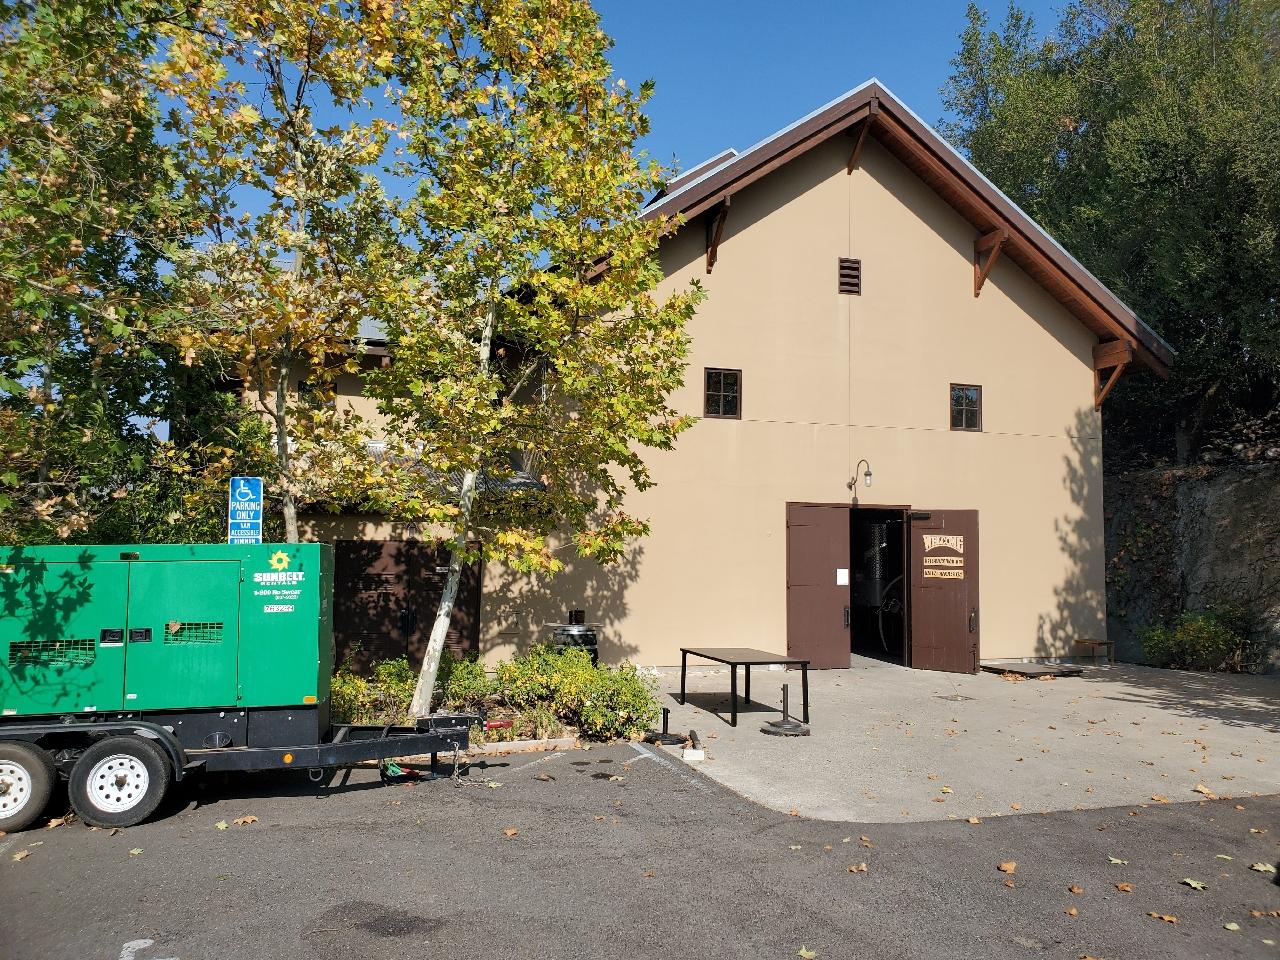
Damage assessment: no_damage